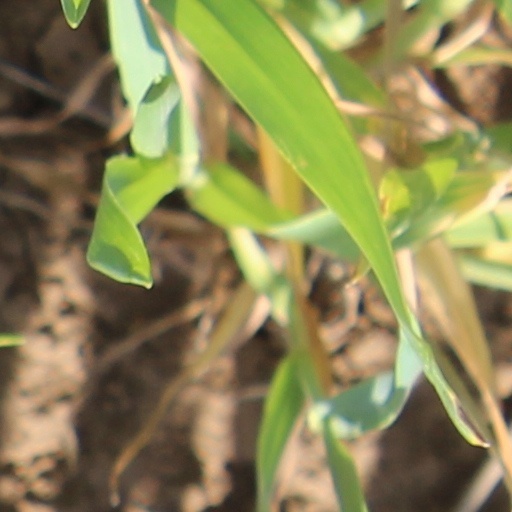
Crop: wheat